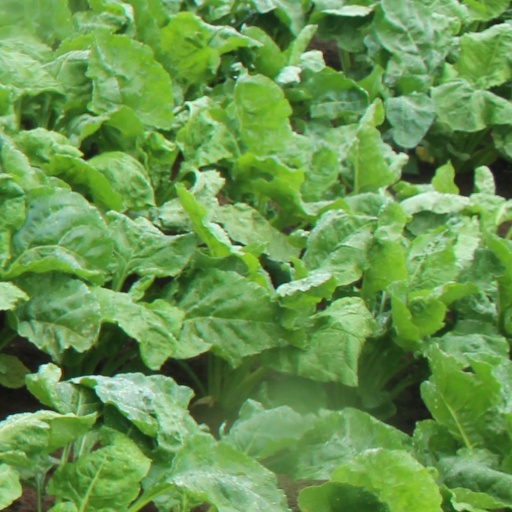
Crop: sugar beet